Vienna Conference (October 1917)

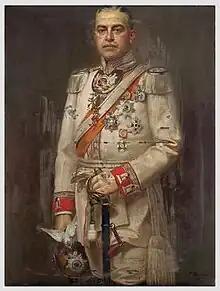
Gottfried von Hohenlohe, pictured here in 1917, took part in the German-Austro-Hungarian talks as ambassador of the dual monarchy in Berlin.

Since Franz Josef's death, his successor Charles I has taken numerous initiatives to extricate Austria-Hungary from its alliance with the Reich.